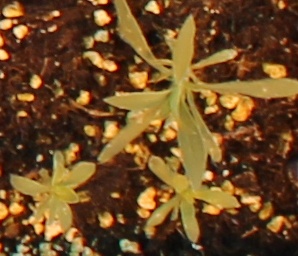
Label: Kochia